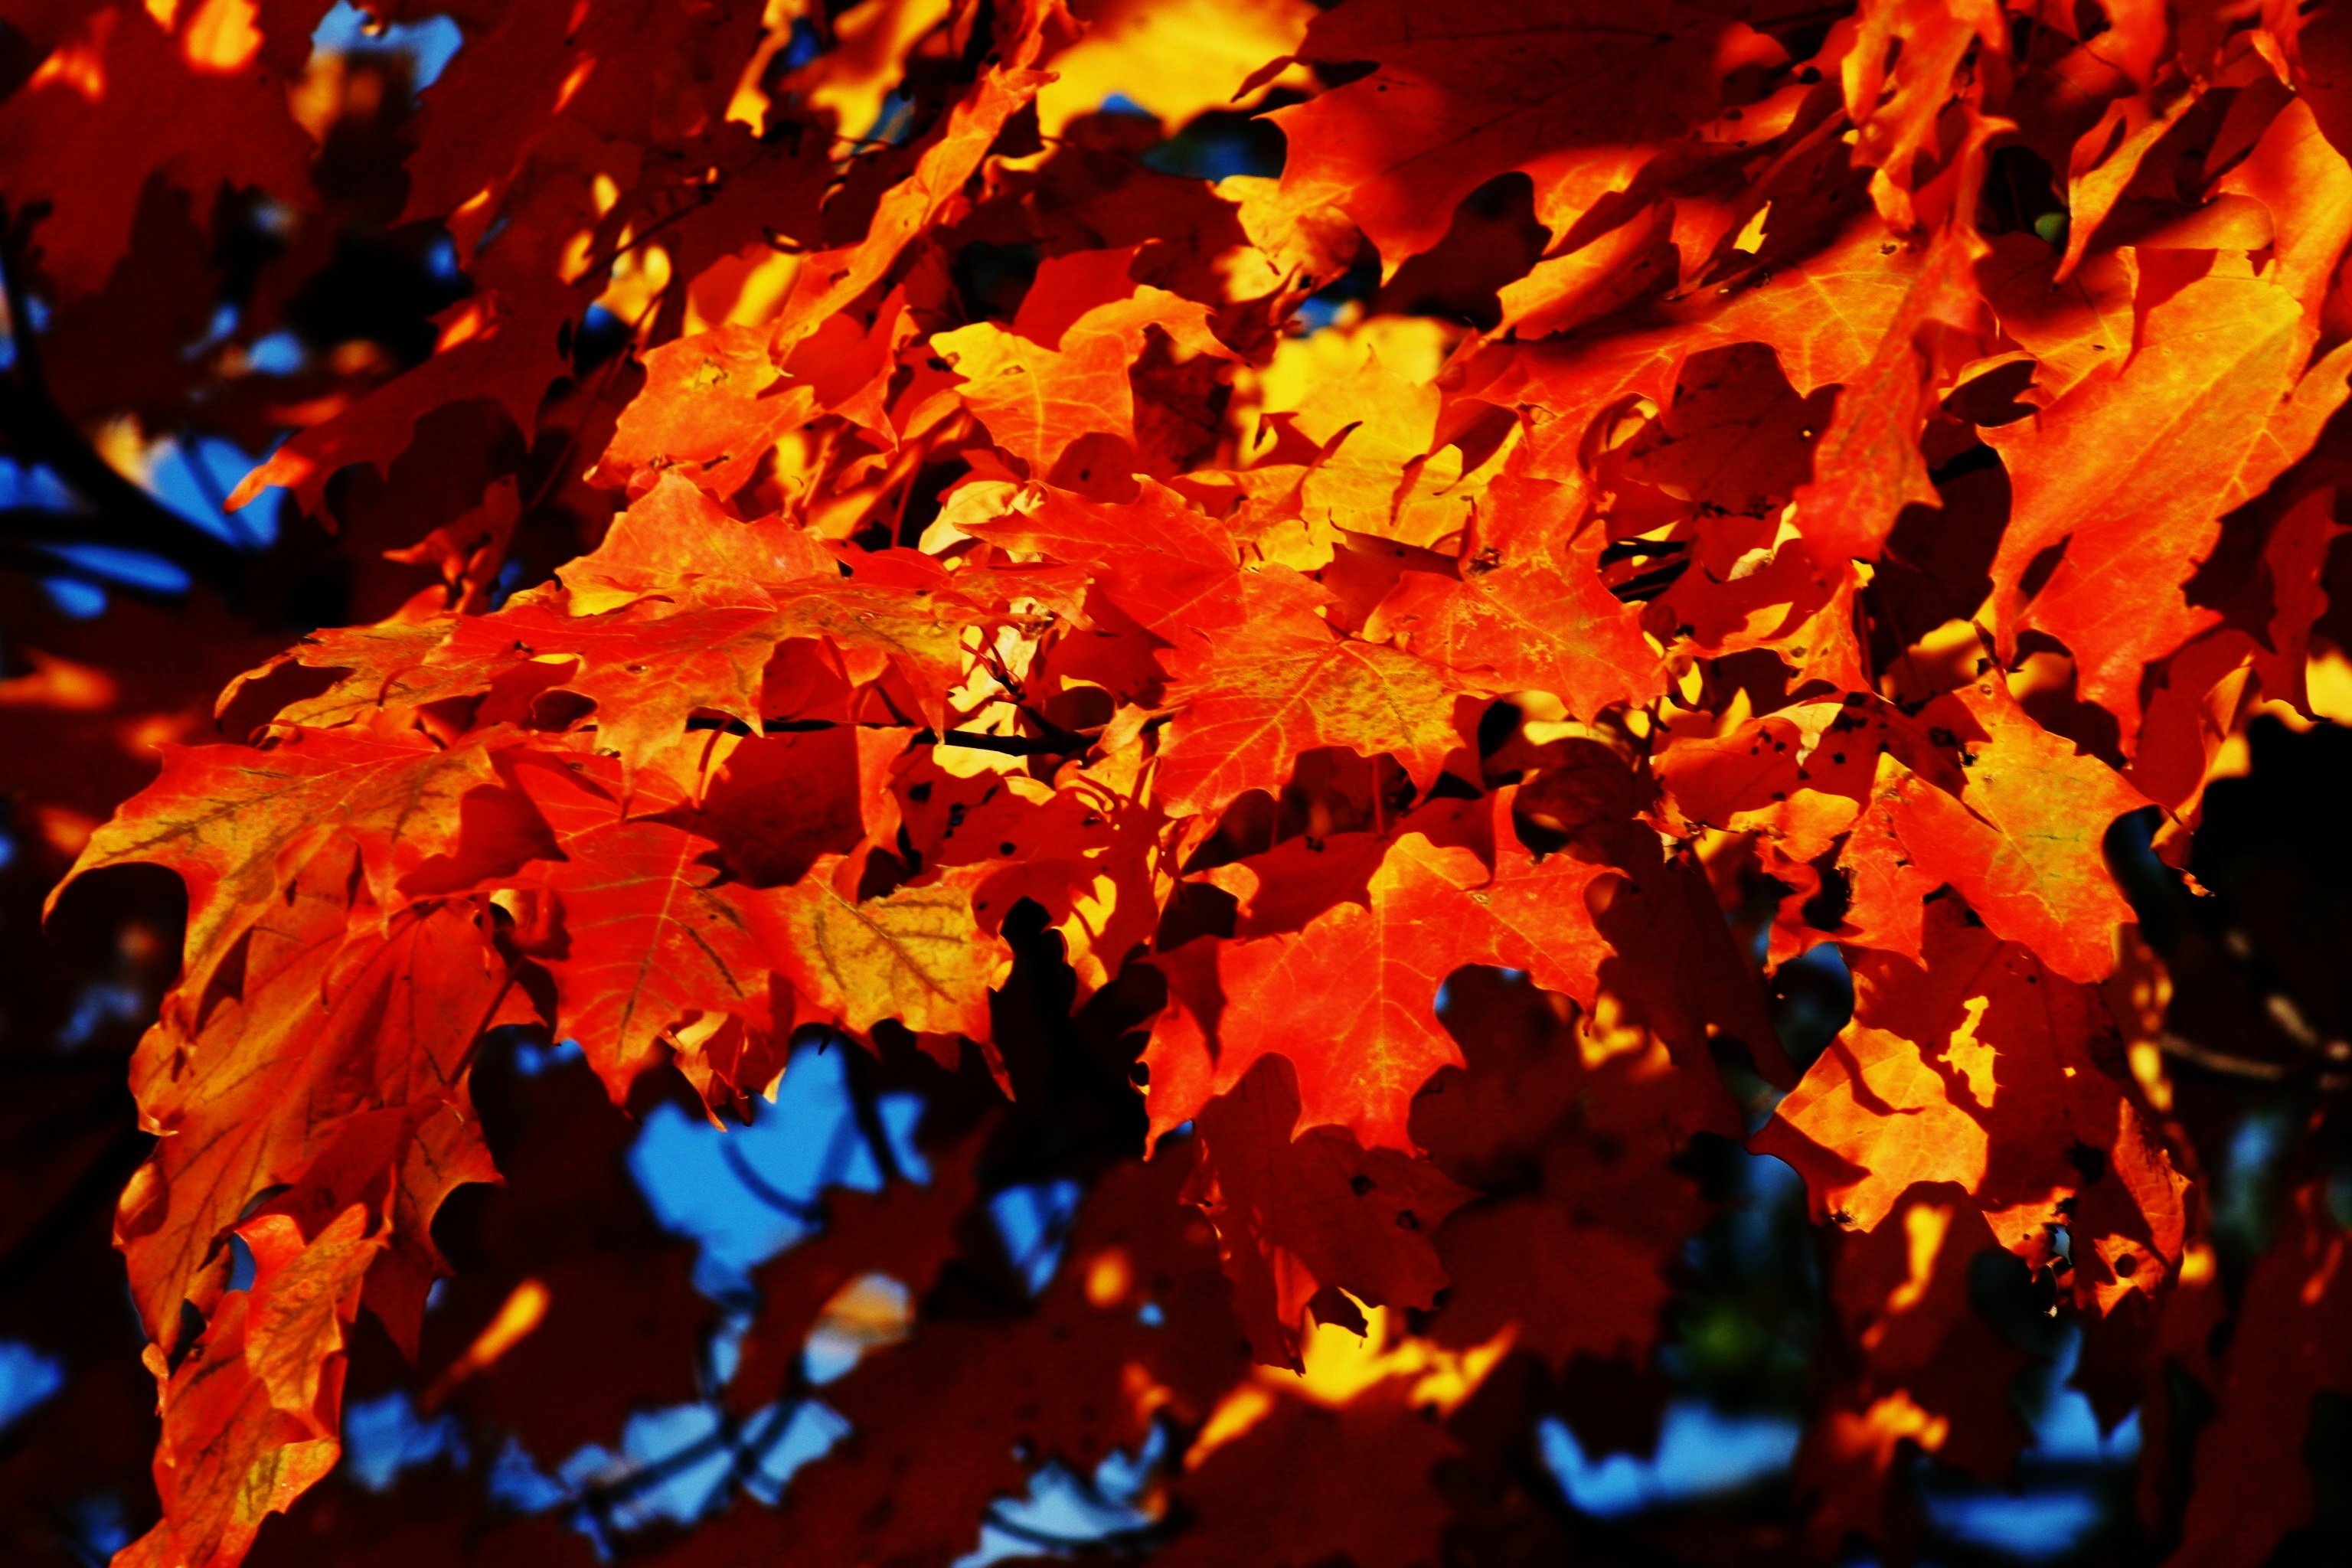
tree, branch, plant, sunlight, leaf, fall, flower, orange, red, autumn, colorful, season, maple, maple tree, maple leaf, leaves, october, vibrant, flowering plant, woody plant, land plant